Anthony Henday Drive

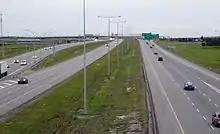
Looking west on Henday toward Gateway Blvd from 91 Street. At the left, eastbound traffic from Highway 2 mixes with traffic destined to 91 Street before joining the freeway.

Highway 216, better known by its official name of Anthony Henday Drive, is a freeway that encircles Edmonton, Alberta, Canada. It is a heavily travelled commuter and truck bypass route with the southwest quadrant serving as a portion of the CANAMEX Corridor that links Canada to the United States and Mexico. Henday is one of the busiest highways in Western Canada, carrying over 105,000 vehicles per day in 2022 at its busiest point near West Edmonton Mall. Rush hour congestion is common on the four-lane section in southwest Edmonton, where traffic levels have risen due to rapid suburban development. Work began in fall 2019 to widen this section to six lanes by the end of 2023.